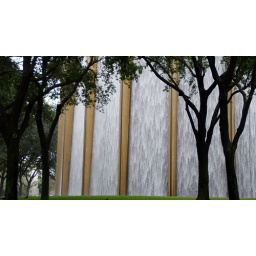
A water wall in Houston